Palisade Avenue (Hudson Palisades)

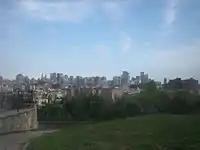
Riverview-Fiske Park

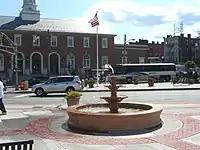
The intersection at Main Post Office and Liberty Plaza in Union City is a major bus stop, with thousands of boardings daily.

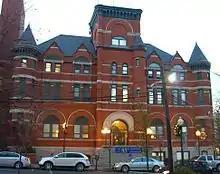
Union City City Hall

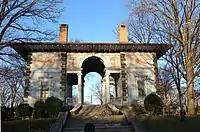
North Hudson Park

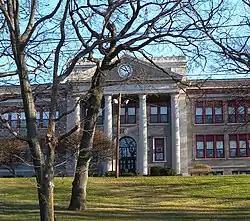
Cliffside Park High School

Palisade Avenue is the name given to a historic road which parallels the eastern crest of Hudson Palisades in northeastern New Jersey. It travels between Jersey City and Fort Lee, passing through Jersey City Heights, North Hudson, and Cliffside Park, with various parts carrying Hudson and Bergen county route designations. The avenue re-aligns itself at several places along its route as it crosses traditional municipal boundaries created in the 19th century. As a primary route running along the top of the Hudson Palisades, many segments offer scenic views of the Hudson River and the New York skyline. Since 2020 there is proposed state legislation to restrict building heights that would rise above the cliffs on the eastern side of Palisade Avenue along the entire corridor from Jersey City to Fort Lee.